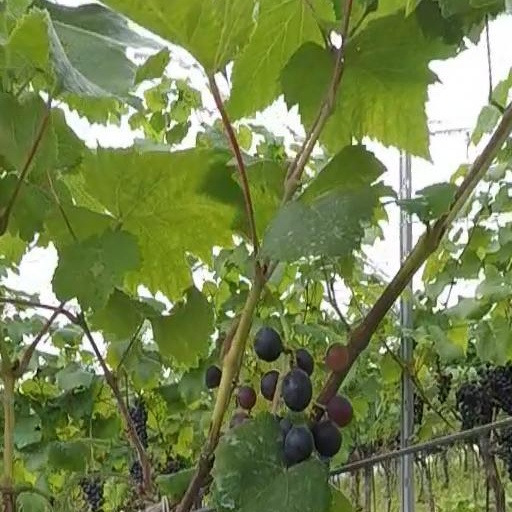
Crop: grape